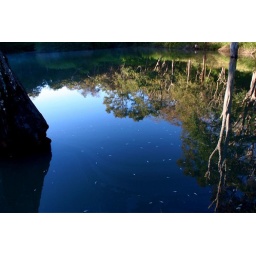
you can see a lot of dead fish floating in this small lakeit was apparently caused by water pollution